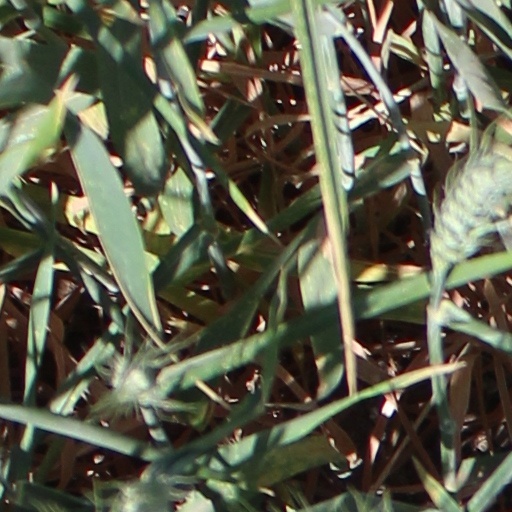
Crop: wheat